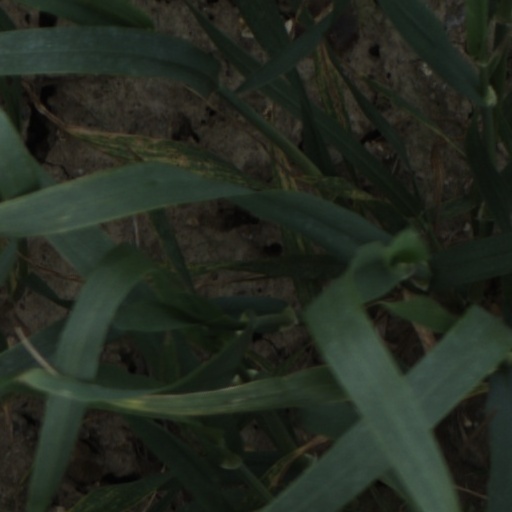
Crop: wheat